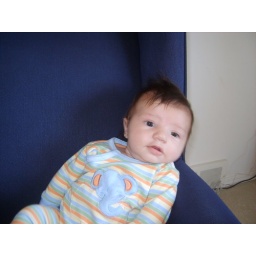
Chillin in a big boy chair